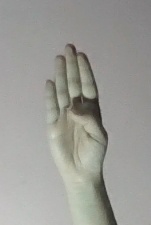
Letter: kaaf